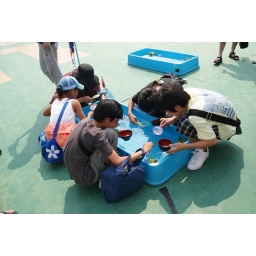
Popular game in Japanese Festivals. Kids try to scoop small fish (in this case, Medaka) with a paper ladle.